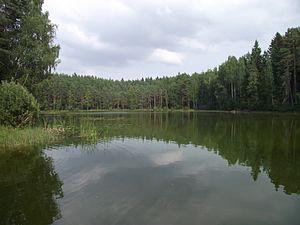
Jõuga est un village de 53 habitants de la Commune de Iisaku du Comté de Viru-Est en Estonie.